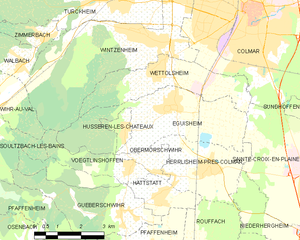
Carte des communes françaises